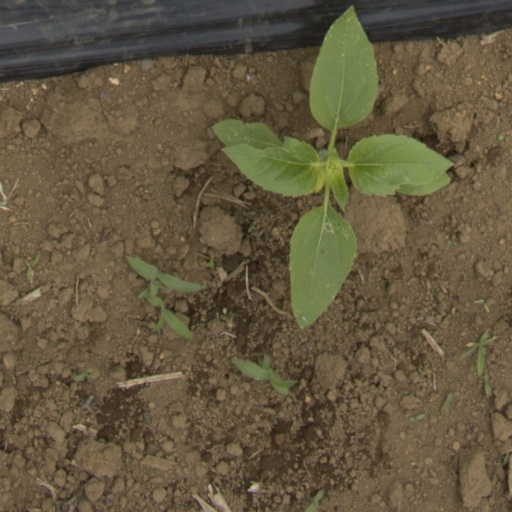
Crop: Jerusalem artichoke